Trackmania (2020 video game)

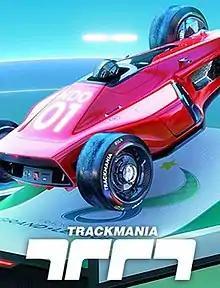
Cover art

Trackmania is a racing video game developed by Ubisoft Nadeo and published by Ubisoft, and is part of the "TrackMania" series. It was released on July 1, 2020, for Windows. A remake of "TrackMania Nations", it was given the soft reboot title of "Trackmania". The base game is free-to-play, with additional content available with a paid subscription model, including an in-game track editor, online events and car customization. The game was also released for consoles and cloud platforms on May 15, 2023. The game has received mixed to positive reviews, with the gameplay being received positively, and its subscription model being criticized.